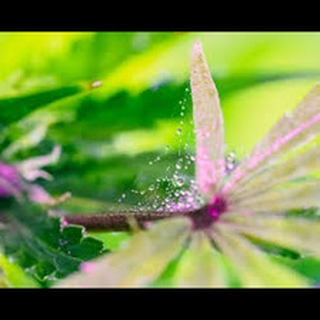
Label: wheat_mite